Philippines–United States relations

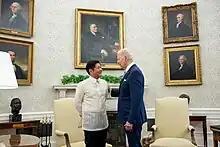
Philippine President Marcos meeting with then-U.S. President Joe Biden in Washington, D.C., May 1, 2023

After President Rodrigo Duterte formally assumed the office on June 30, 2016, US–Philippine relations began to sour. A rift between Duterte and then-US President Barack Obama began when Obama expressed his concern over human rights issues on Duterte's "War on Criminality and Drugs". According to a statement issued by the White House, Obama commended the country for its "vibrant democracy", but also highlighted "enduring values" that underpinned their "longstanding ties", including "shared commitments to democracy, human rights and rule of law". This intervention and President Duterte's choice of words while speaking about President Obama during a press conference, where he infamously called him "a son of a whore" resulted in a canceled meeting between the two leaders during the 2016 ASEAN summit held in Laos.